Bath School disaster

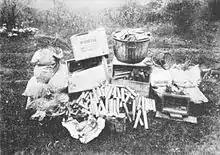
Explosives recovered from under the school

There is no clear indication of when Kehoe had the idea of massacring the schoolchildren and townspeople, but Ellsworth, who was a neighbor, thought that he conceived his plan after being defeated in the 1926 clerk election. The consensus of the townspeople was that he had worked on his plan at least since the previous August. Bath School Board member M. W. Keyes was quoted by "The New York Times":